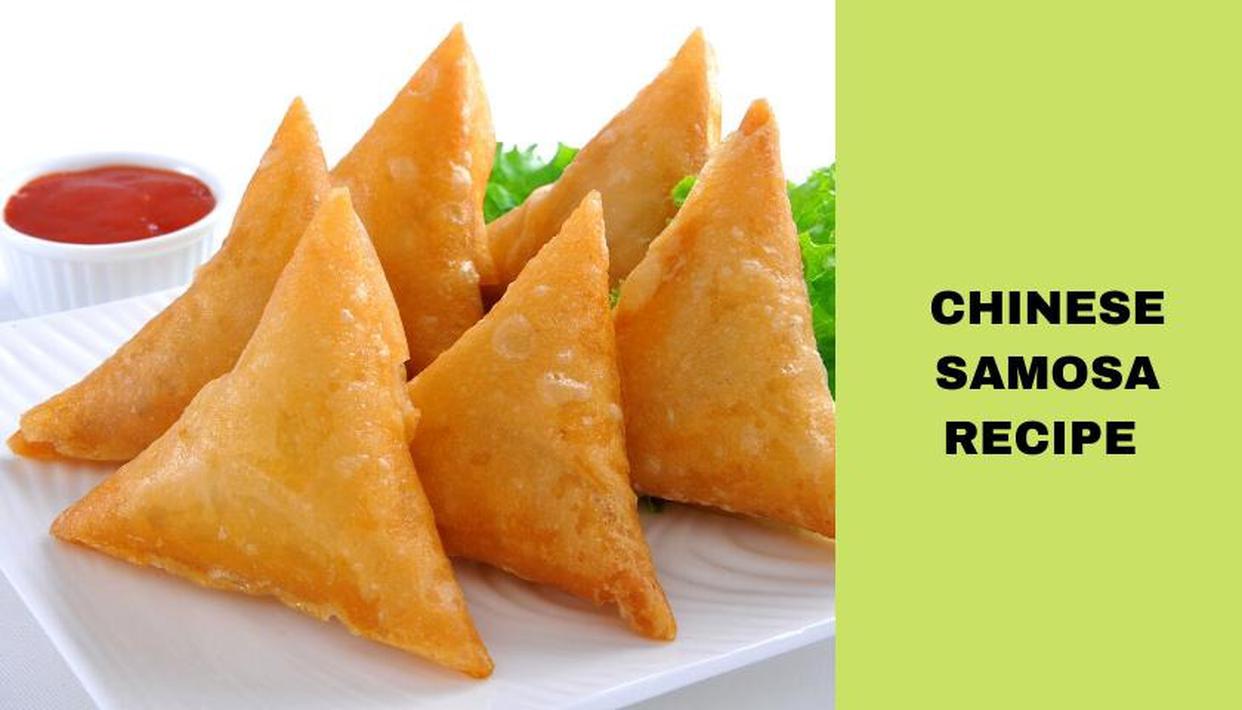
Dish: samosa